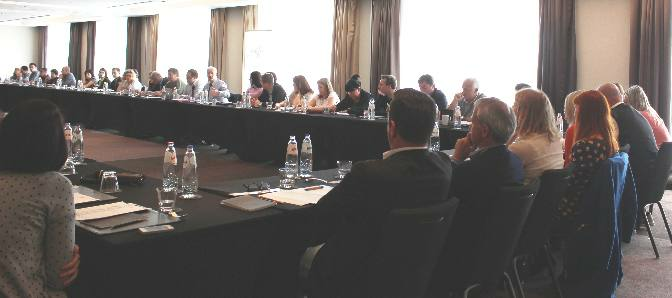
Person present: Yes